Foreshore, Cape Town

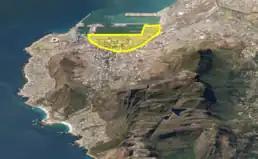
Satellite image of Cape Town's City Bowl, with the Foreshore area highlighted in yellow

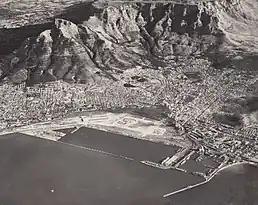
Aerial view of the then-newly-completed foreshore, in the 1940s

The Foreshore is an area in Cape Town, South Africa, situated in the city's central business district (CBD), between the historic city centre and the Port of Cape Town. It is built on land reclaimed from Table Bay in the 1930s and 1940s, in connection with the construction of the Duncan Dock, to replace the old harbor.